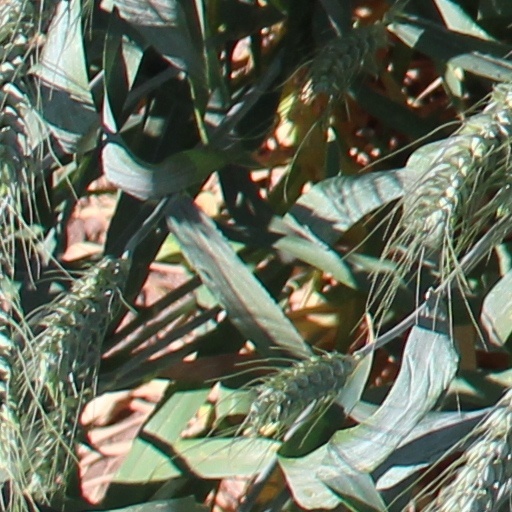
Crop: wheat